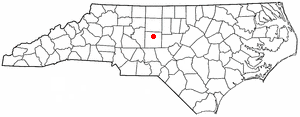
Randleman est une ville américaine située dans le comté de Randolph dans l'État de Caroline du Nord. En 2010, sa population était de 4 113 habitants.